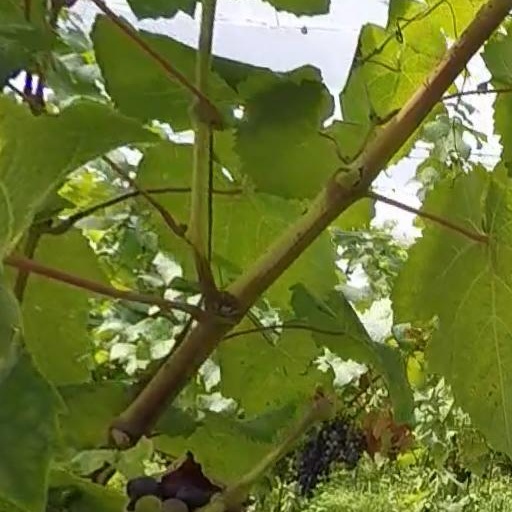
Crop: grape